Synod of Diamper

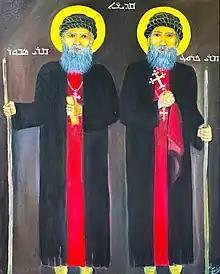
Mar Sabor and Mar Proth

The Saint Thomas Christians, who trace their origins to the evangelistic activity of Thomas the Apostle in the 1st century, were in communion with the Church of the East of Persia and the Patriarch of the Seleucia-Ctesiphon, and relied on their bishops.